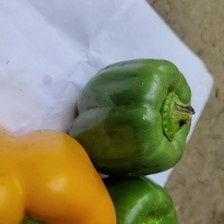
Label: capsicum